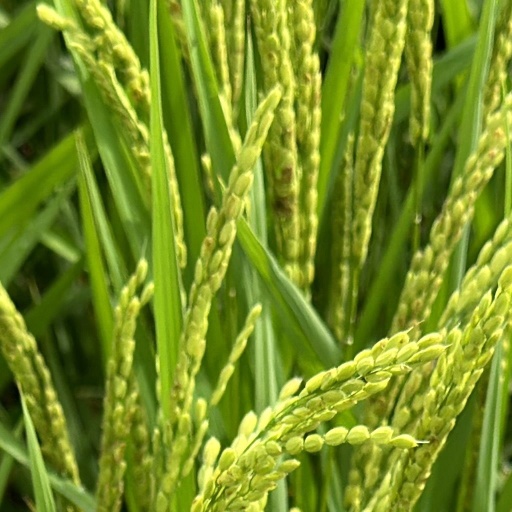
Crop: rice